Black Castle of Moulin

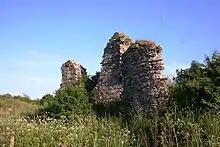
Ruins of Black Castle of Moulin

The Black Castle of Moulin (also known as "An Sean Chaisteal"), is a ruined castle located in Moulin near Pitlochry, Scotland. It is a scheduled monument.